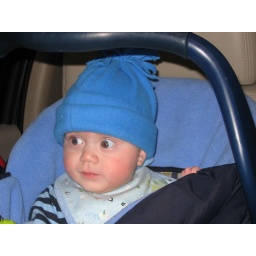
tyler cute in hat